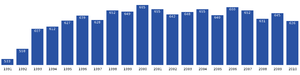
Qaanaaq, aussi connu sous ses anciens noms Thulé et Nouvelle Thulé est une localité de la municipalité d'Avannaata, au nord-ouest du Groenland. En 2019, elle comptait 621 habitants.